Papua (province)

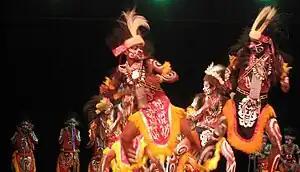
Traditional Papuan war dance from the Yapen Islands

Each Papuan tribe usually has its war dance. The Papuan war dance is one of the oldest dances of the Papuan people because this classical dance has been around for thousands of years and is even one of the legacies of Indonesia's prehistoric times. In Papuan culture, this dance is a symbol of how strong and brave the Papuan people are. Allegedly, this dance was once a part of traditional ceremonies when fighting other tribes.